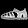
Label: Sandal